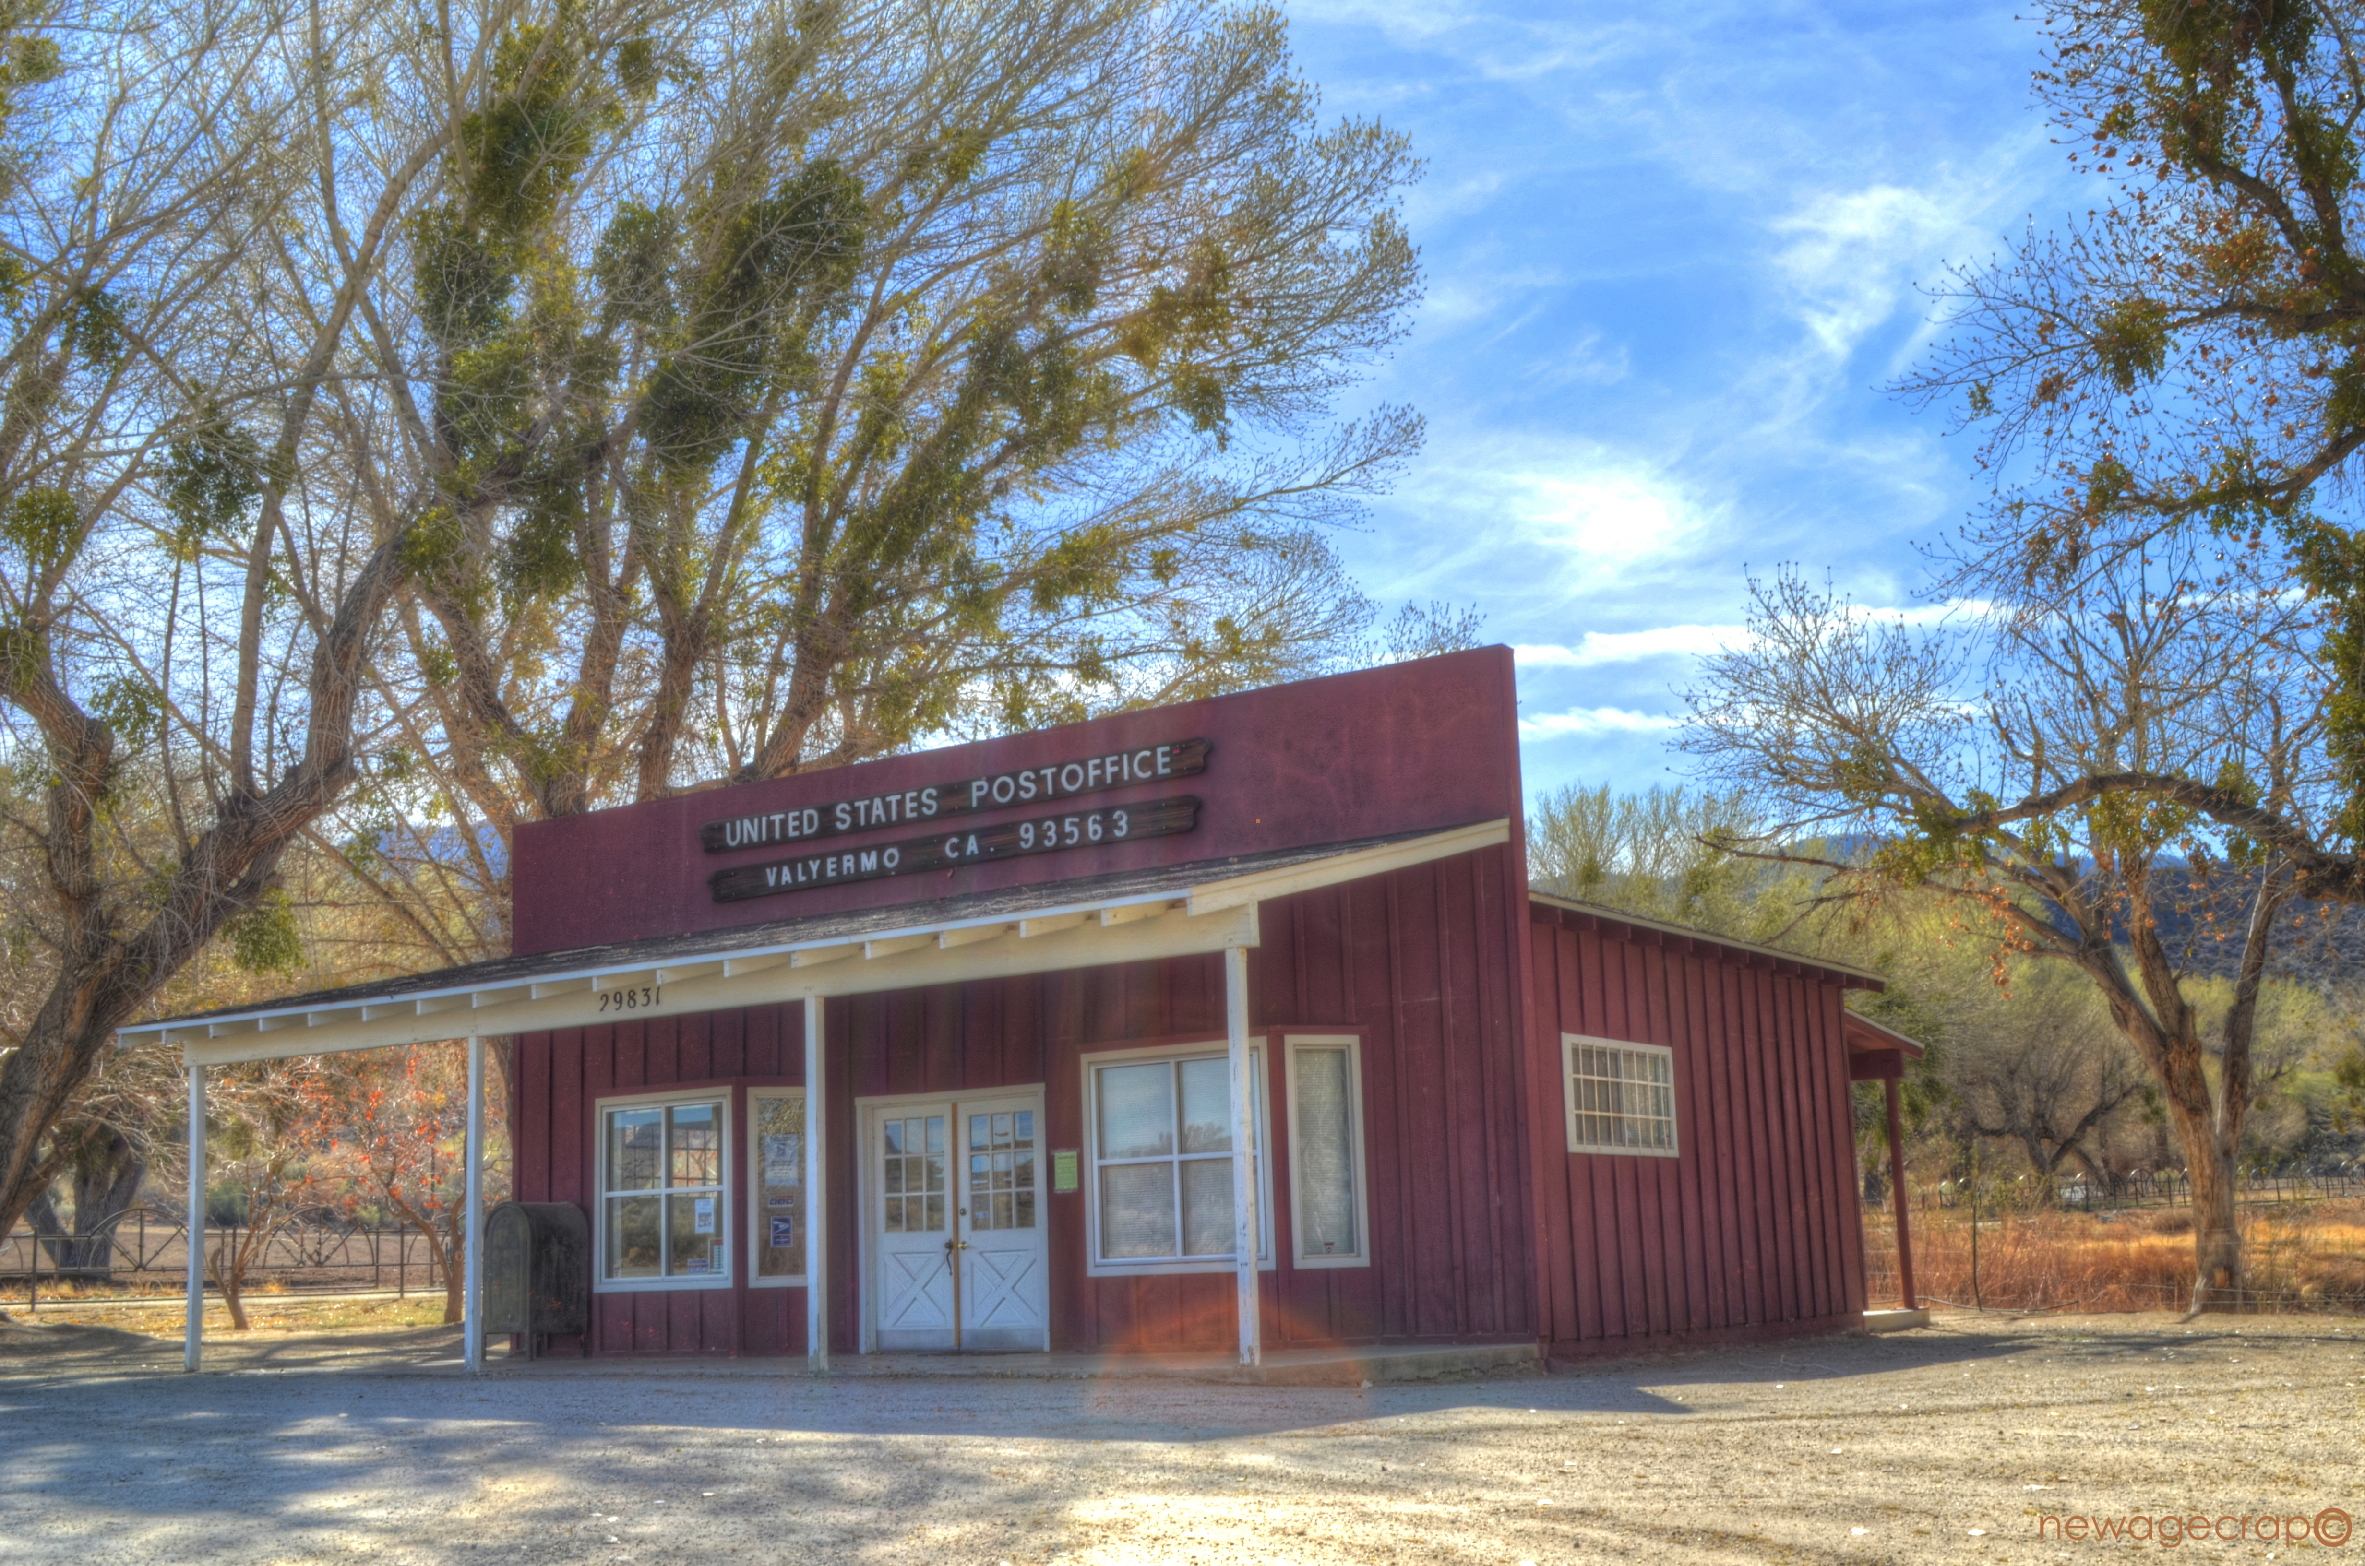
building, home, facade, property, nikon, california, estate, socal, mojave, southerncalifornia, nikond5100, mojavedesert, antelopevalley, angelesnationalforest, losangelescounty, valyermoca, unitedstatespostoffice, valyermopostoffice, forttejonroad, real estate